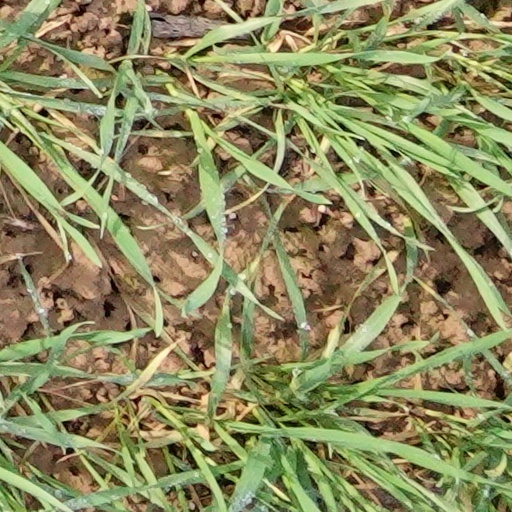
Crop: wheat